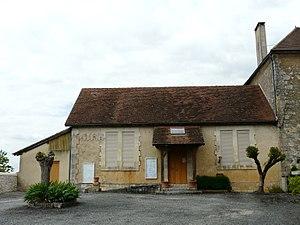
La mairie de Gabillou (ancienne école), Dordogne, France.
Gabillou est une commune française située dans le département de la Dordogne, en région Nouvelle-Aquitaine.